Nader Kadhim

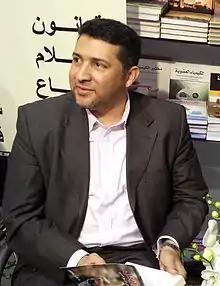
Nader Kadhim at the 2014 Bahrain book fair

Nader Hassan Ali Kadhim (born 1973) is a Bahraini writer, academic and cultural critic. He was a professor of Cultural Studies, University of Bahrain and a co-editor of Information and Communication Journal, issued by the International Centre for Media and Communication Studies in London.